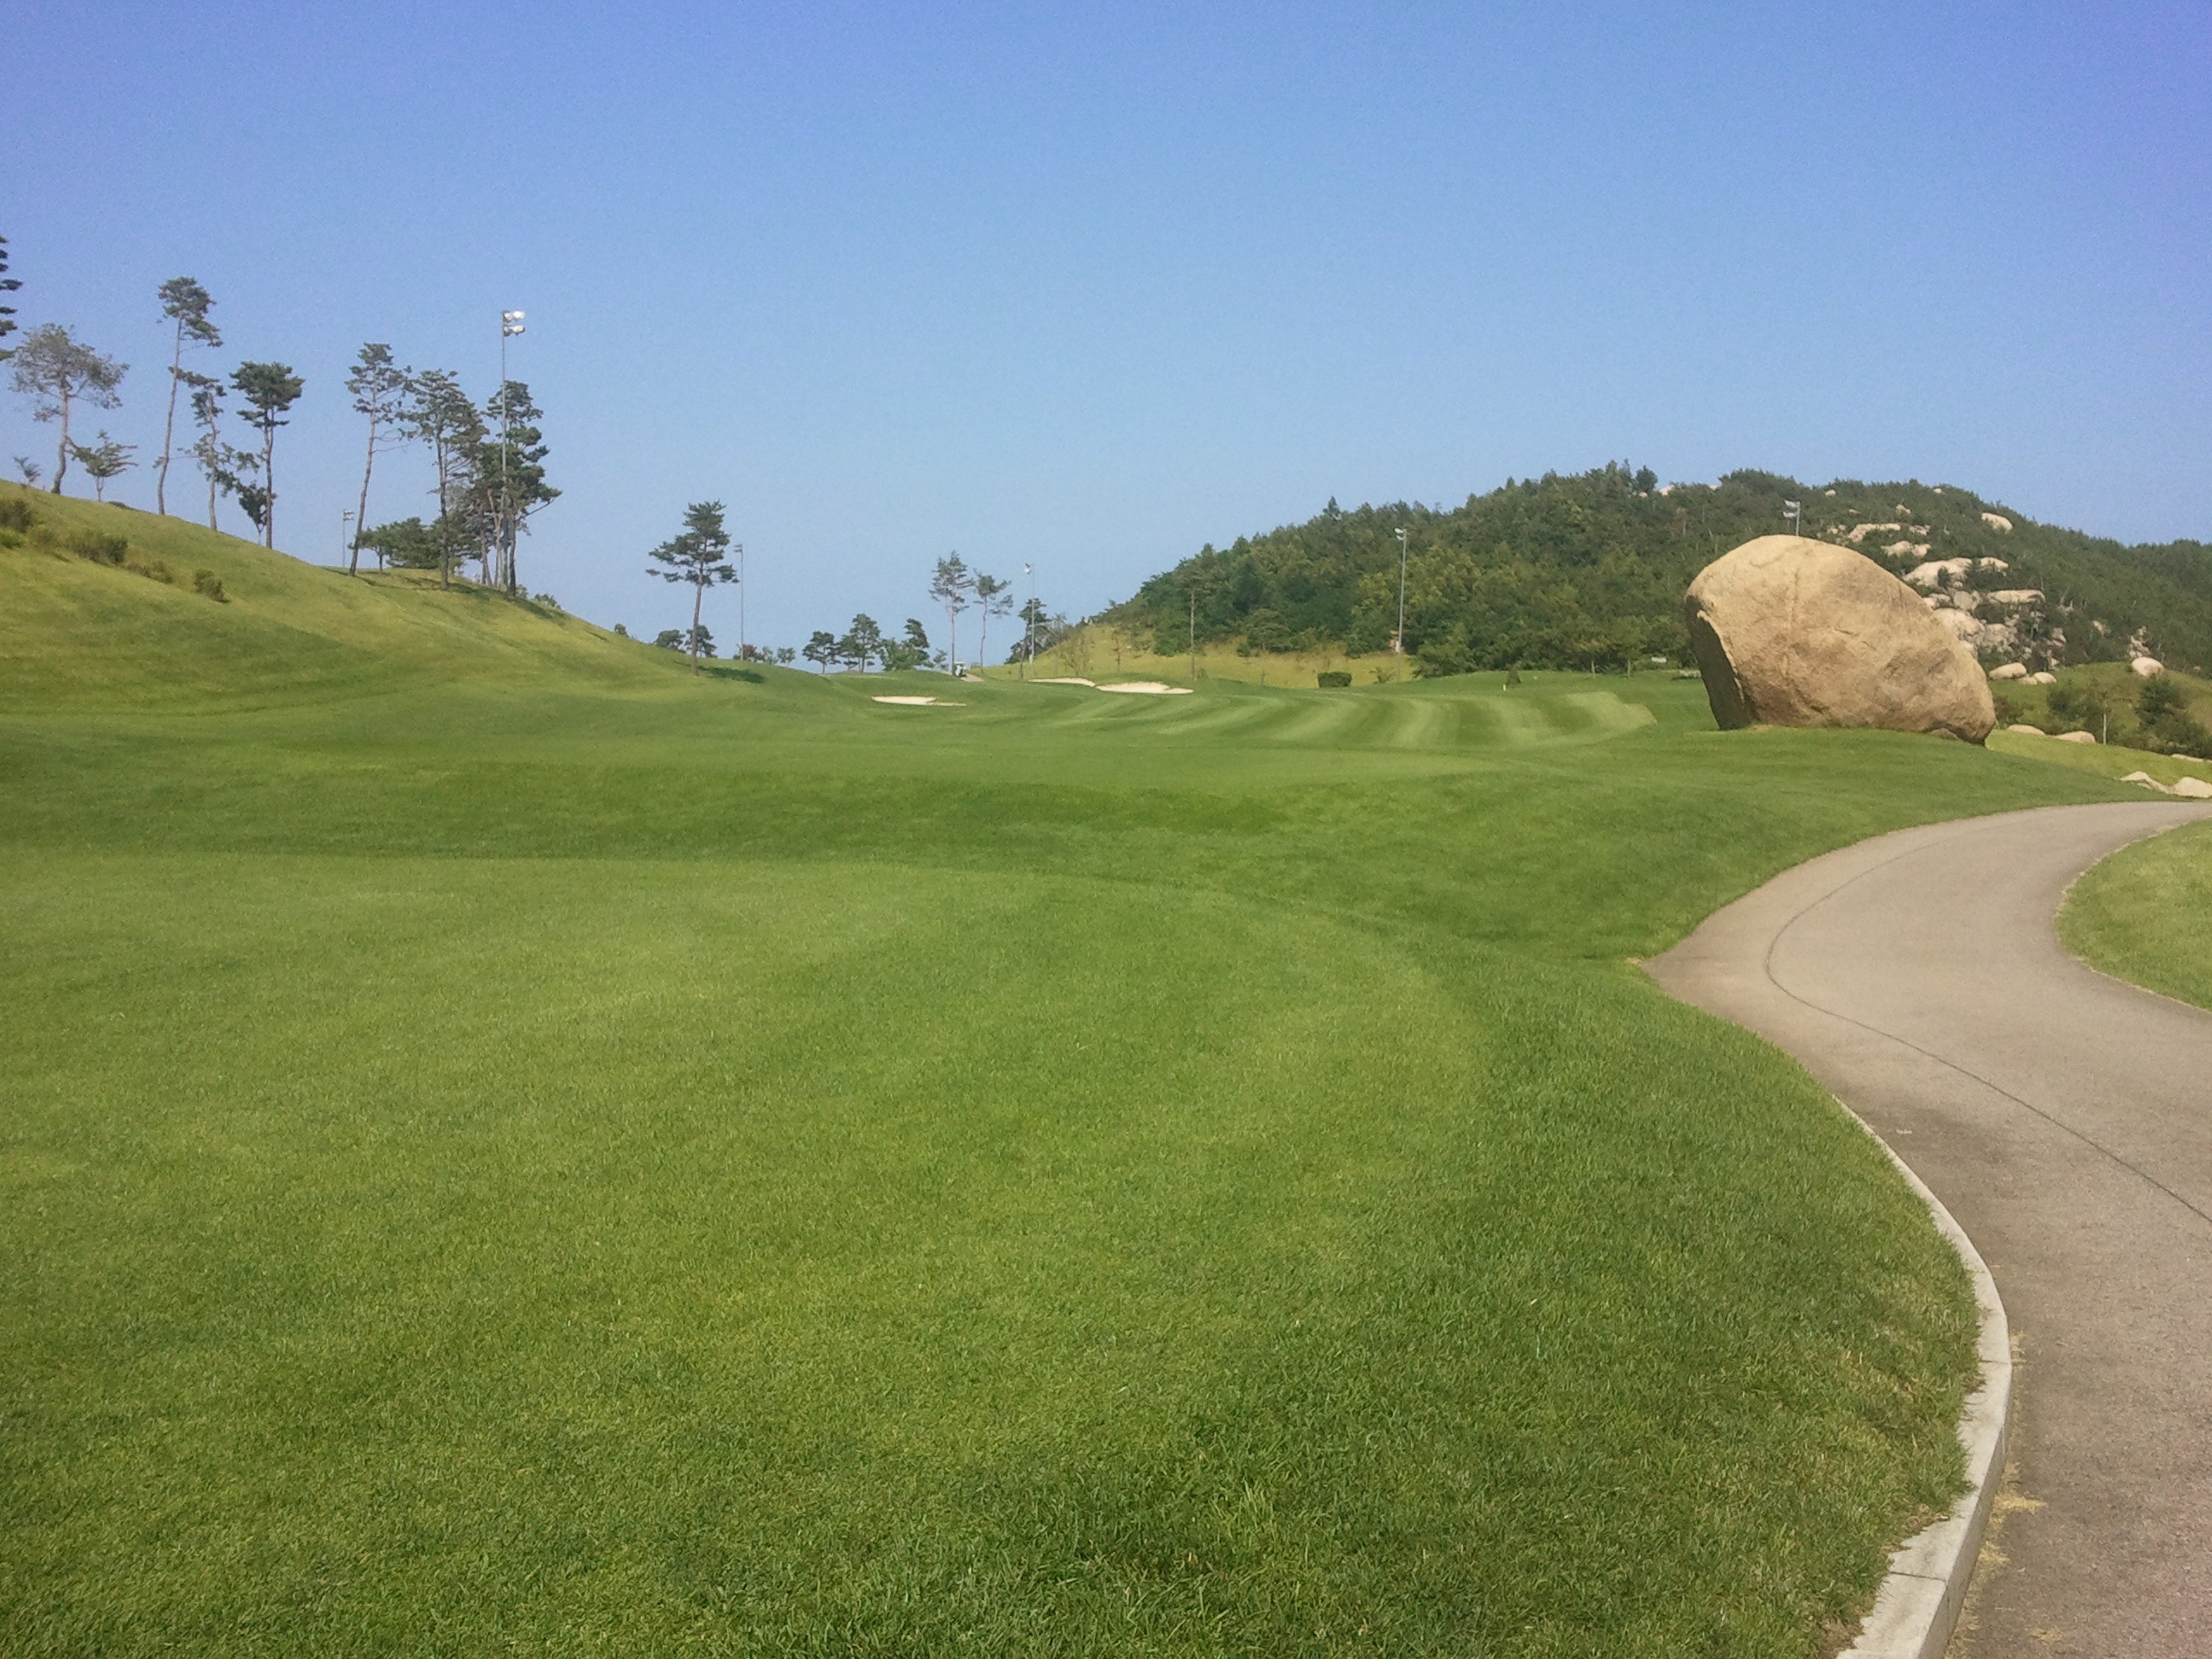
nature, grass, outdoor, structure, sport, field, lawn, meadow, prairie, game, hill, recreation, green, pasture, natural, park, leisure, plain, golf, golf course, golfing, golf club, outdoors, sports, grassland, course, tee, fairway, hobby, golfer, recreational, putting, outdoor recreation, sport venue, land lot